Hunter Valley wine

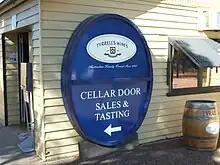
A cellar door sign for a winery in the Hunter.

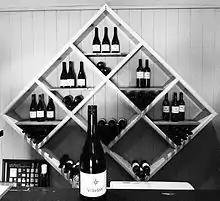
A cellar door at a winery in the Hunter.

The Hunter Valley wine industry is dominated by its proximity to Sydney. It has also become a significant element in the local economy in the tourism industry. The significance of tourism can be exemplified by the employment of more people in that industry than wine production. In 2008, a total of of wine grapes were planted in the Hunter Valley with dedicated to red grapes and planted to white grapes. At harvest time, 9,263 tonnes of red wine varieties were crushed for an average of 5.5 tonnes/ha. Among white wine varieties, 19,310 tonnes were crushed with an average of 6.9 tonnes/ha. Around 28% of the red grapes and 63% of the white grapes crushed were from estate grown-fruit. Roughly a third of the red grapes and a fifth of the white grapes crushed were imported from outside the Hunter Valley. Many of these imported grapes come from other New South Wales Wine regions such as the Cowra, Mudgee, Orange and Riverina and are labelled under the large Southeast Australia designation.